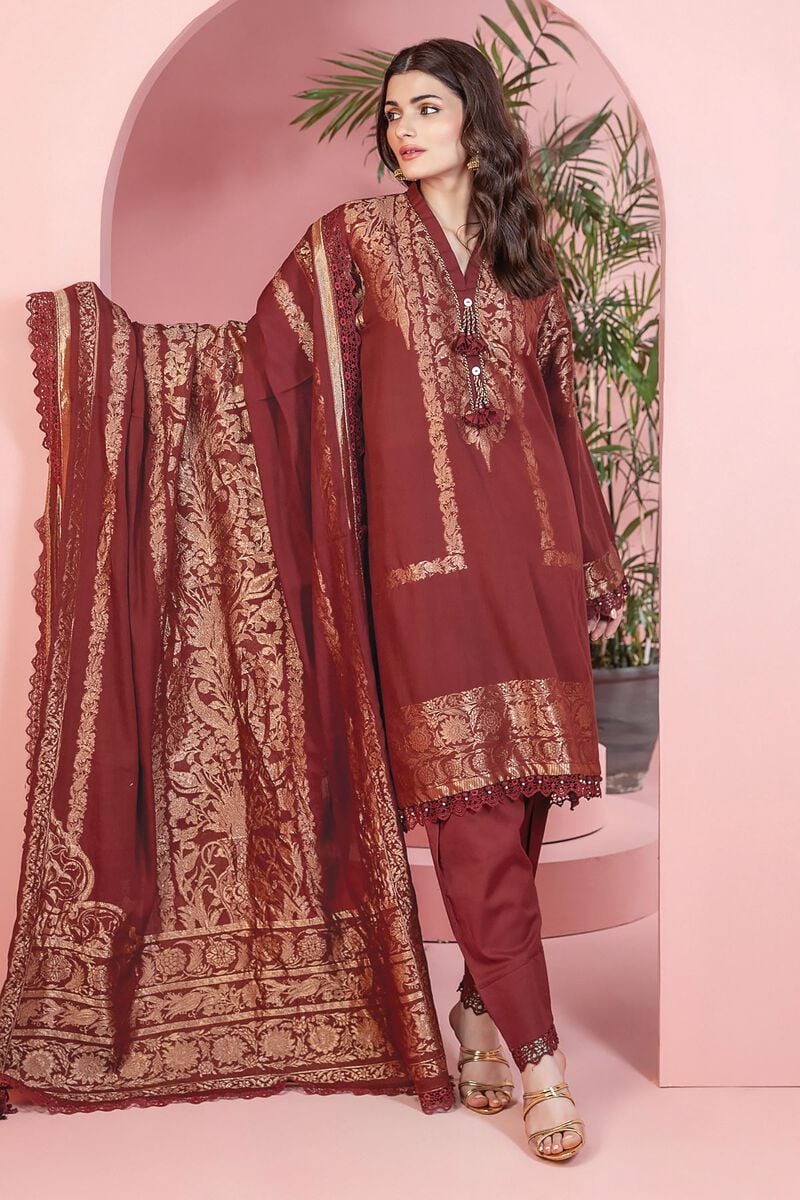
burgundy gold embroidered salwar suit